Brad Ludden

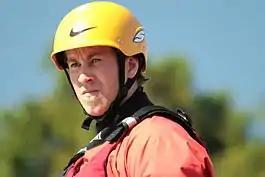
Brad Ludden filming for a sponsor on the Mekong river in Laos, in 2008

Brad Ludden is a professional kayaker born in Sheridan, Wyoming on May 8, 1981. He started kayaking internationally at the age of twelve. His career has taken him to more than forty countries.